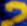
Number: 2